John H. Gillett

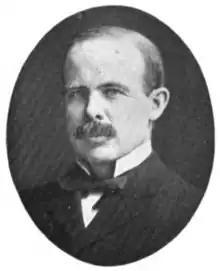

John Henry Gillett (September 18, 1860 – March 16, 1920) was a justice of the Indiana Supreme Court from January 25, 1902, to January 4, 1909.